Viola Davis

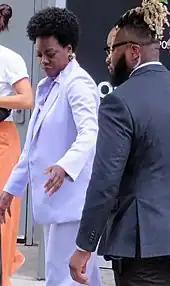
Davis in 2022

In 2018, Davis debuted "Two-Sides", a documentary series exploring police brutality towards the African-American community. The series debuted on TV One, running through till mid-February. Davis also starred alongside fellow Shondaland costar Kerry Washington for a special two-hour crossover episode of "How to Get Away with Murder" and "Scandal", aptly titled "How to Get Away with Scandal". Davis's guest appearance garnered her a fourth Emmy Award nomination, and her first for Outstanding Guest Actress in a Drama Series. That same year, Davis starred in the Steve McQueen heist thriller "Widows" alongside Cynthia Erivo, Elizabeth Debicki, Michelle Rodriguez, and Liam Neeson. The film was an adaptation of the popular 1983 British miniseries. She received critical acclaim, with film critic Eric Kohn of "IndieWire" writing, that the film "largely belongs to Davis...the actress has never been more commanding". She received her second British Academy Film Award nomination for Best Actress in a Leading Role for her performance.